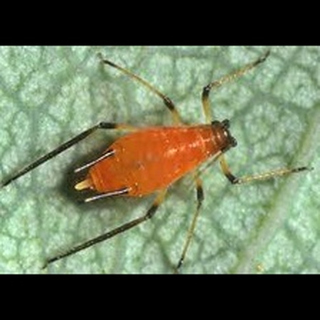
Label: wheat_aphid